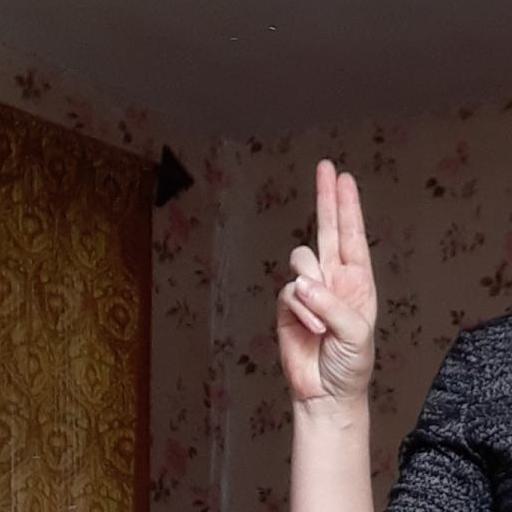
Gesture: two_up